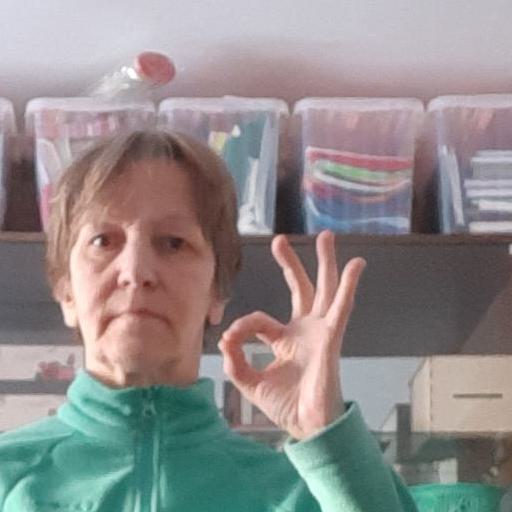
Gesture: ok